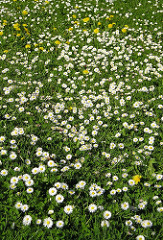
Flower: daisy